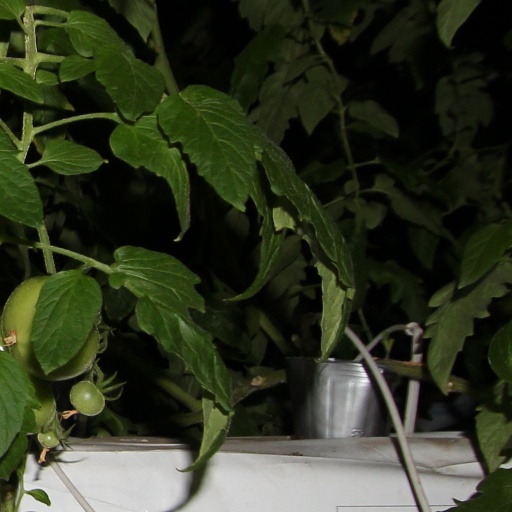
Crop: tomato